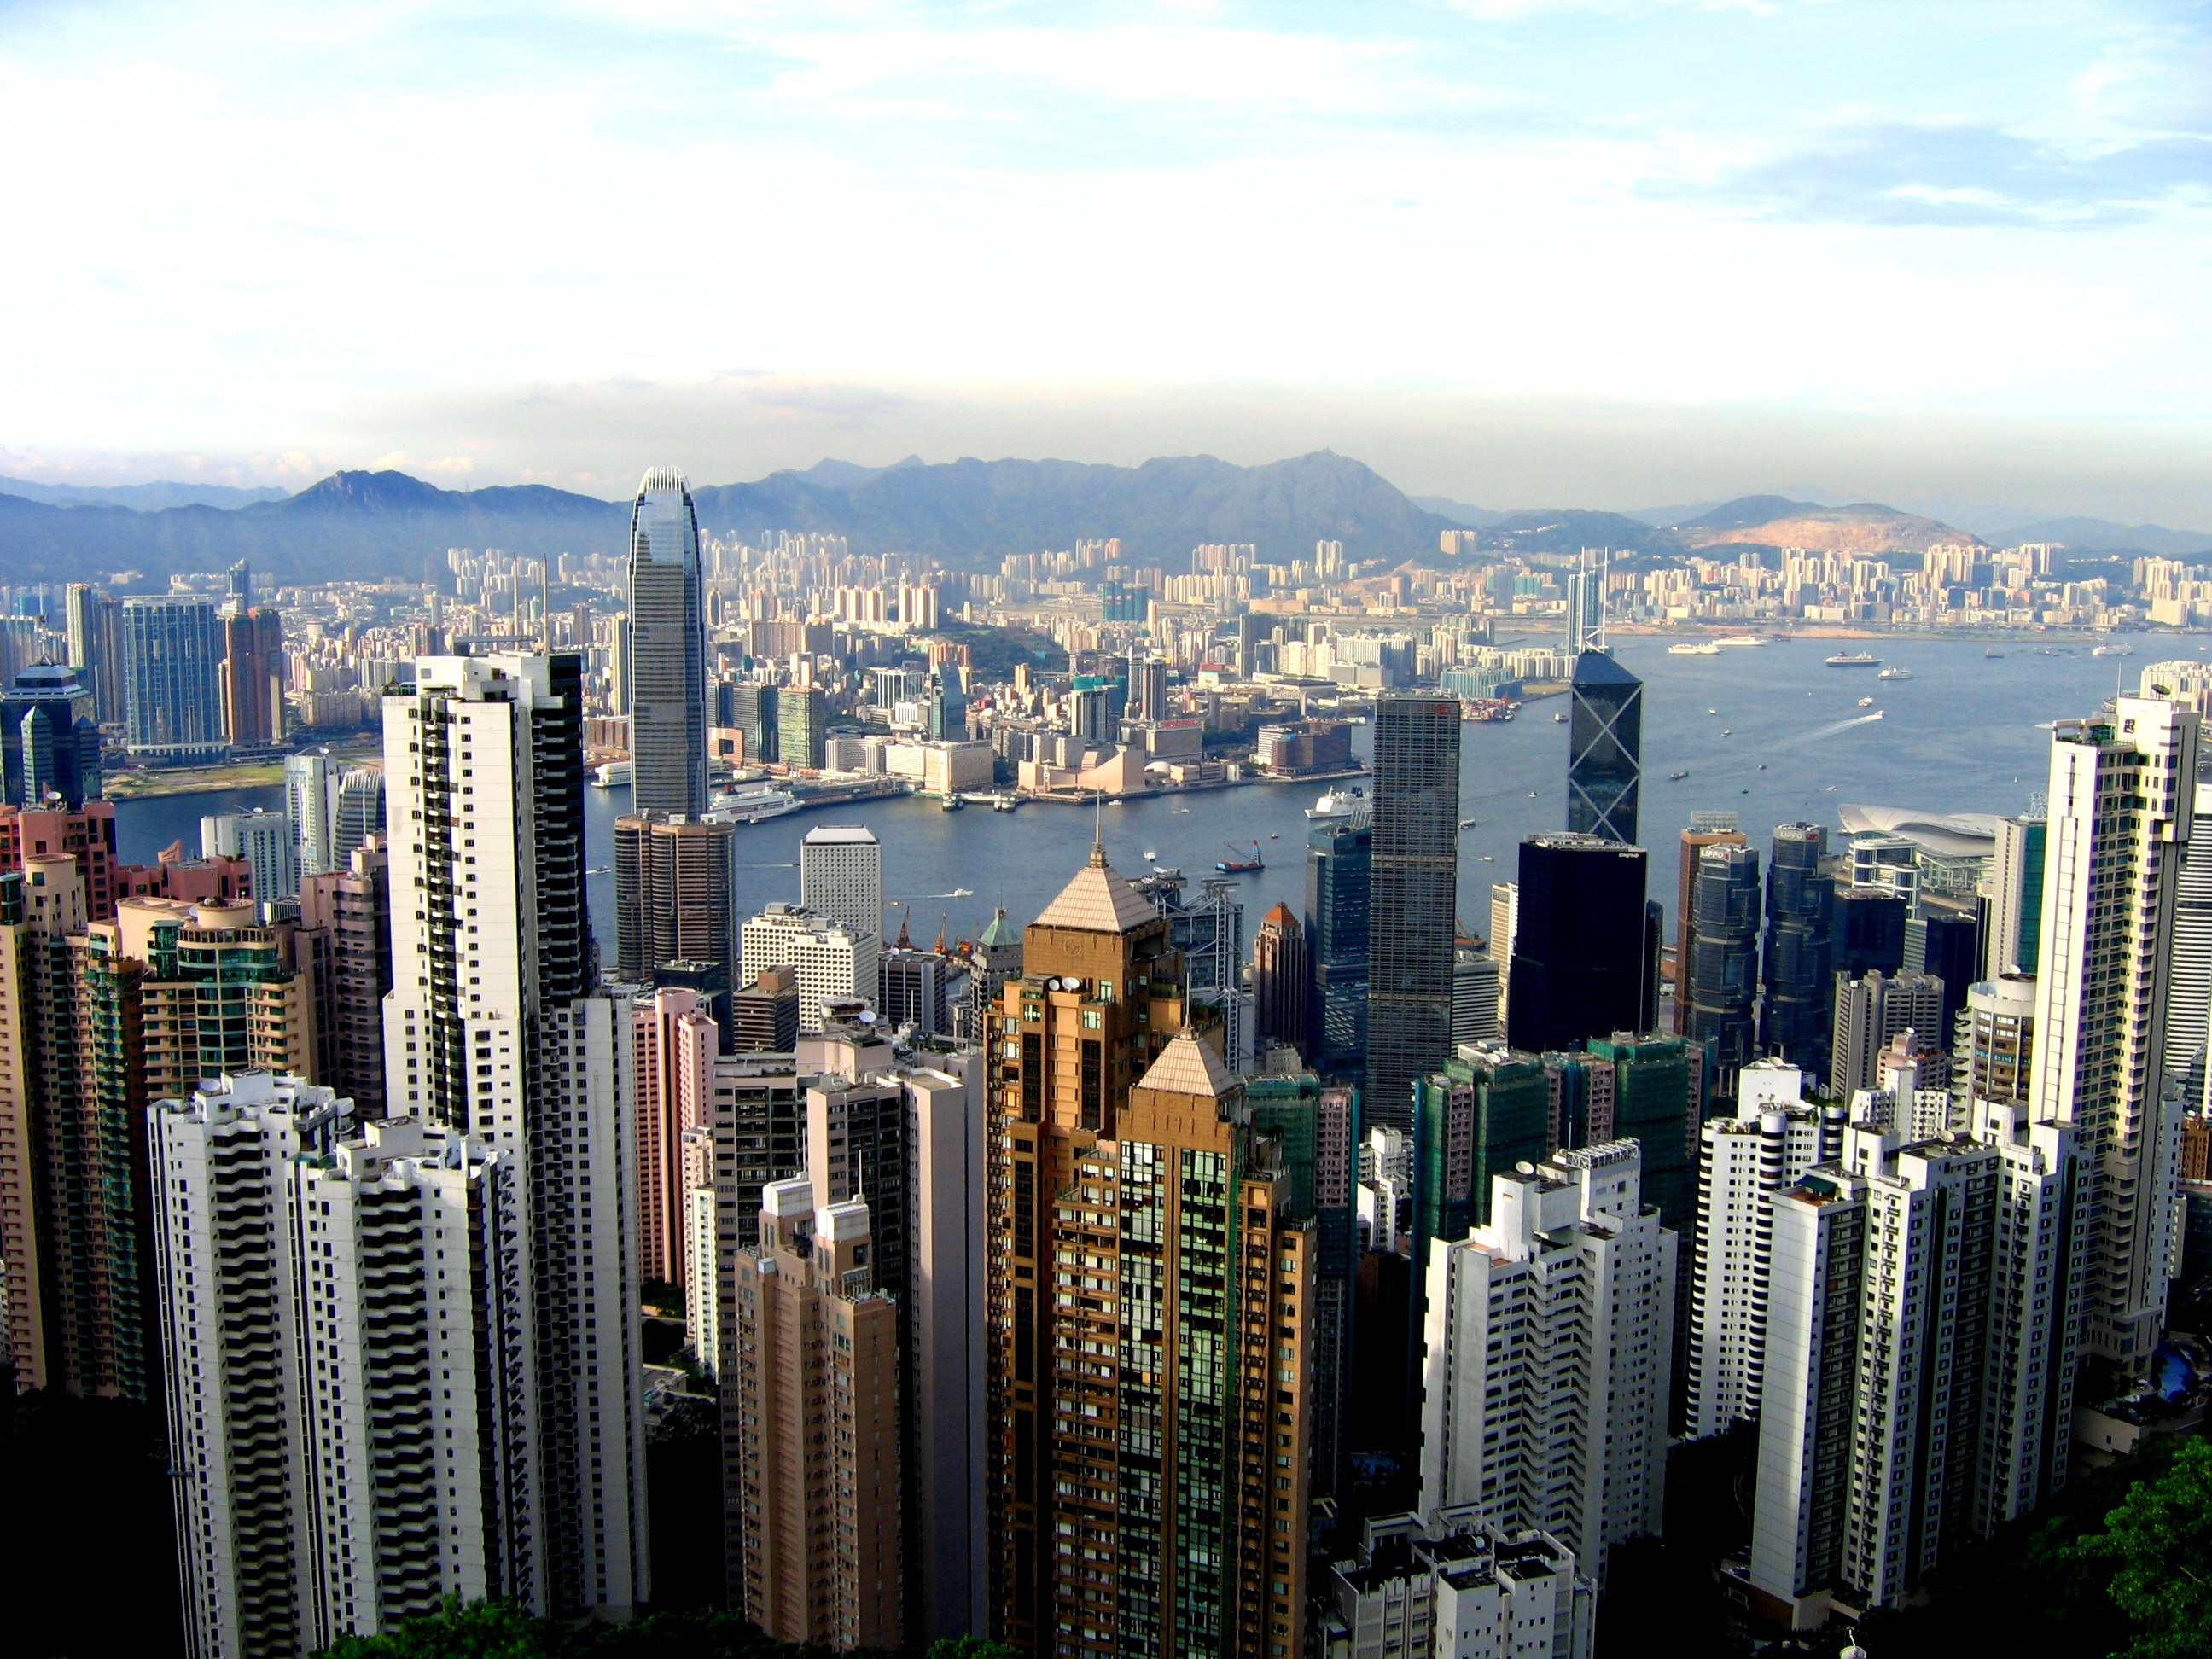
horizon, architecture, skyline, city, skyscraper, cityscape, panorama, downtown, landmark, tower block, hong kong, metropolis, neighbourhood, the skyscraper, aerial photography, high houses, urban area, residential area, geographical feature, human settlement, metropolitan area